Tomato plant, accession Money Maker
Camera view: tilt-top (135 deg); turntable rotation: 90 degrees
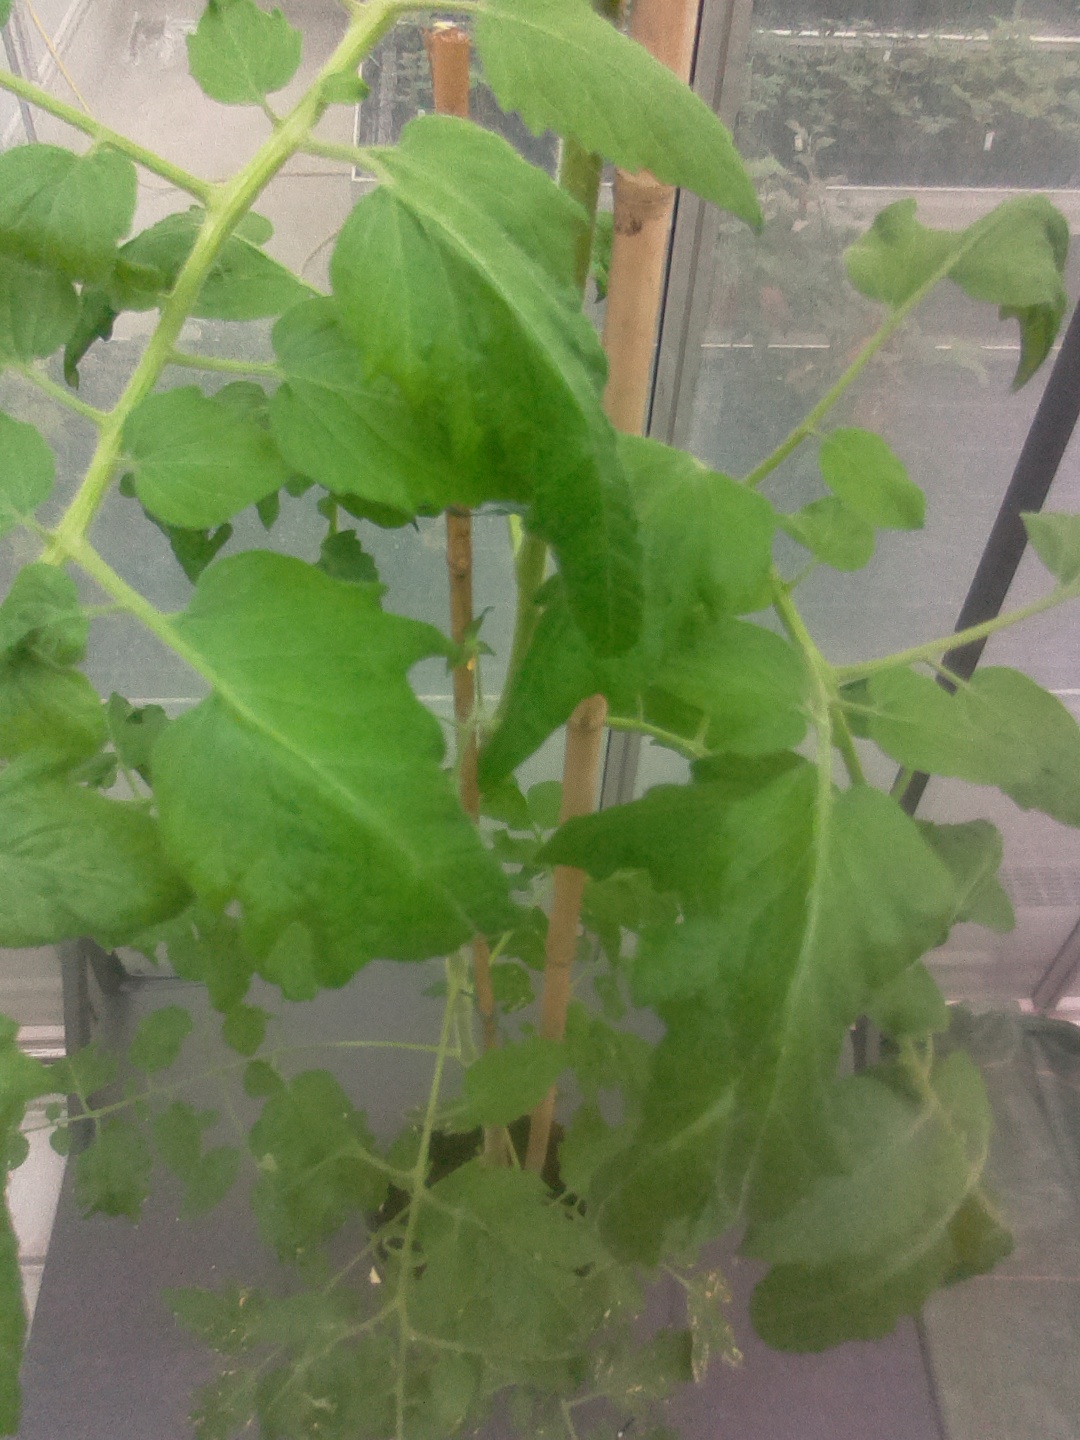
BBCH growth stage 66: Full flowering, 60%-70% of flowers open, more petals falling